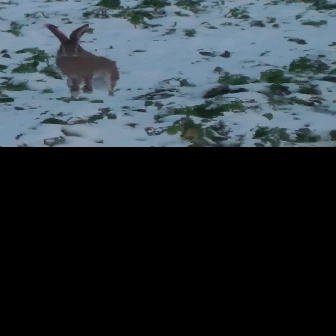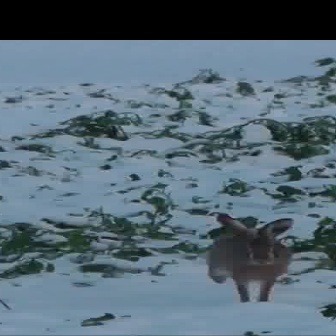
  Please identify the target specified by the bounding box [42,23,120,101] in the first image and locate it in the second image. Return the coordinates in [x_min,y_min,x_max,y_max] format.
Answer: [201,210,294,303]